Foreign body

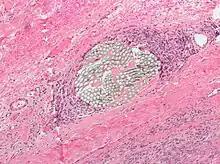
Surgical suture. H&E stain.

Splinters are common foreign bodies in skin. "Staphylococcus aureus" infection often causes boils to form around them.